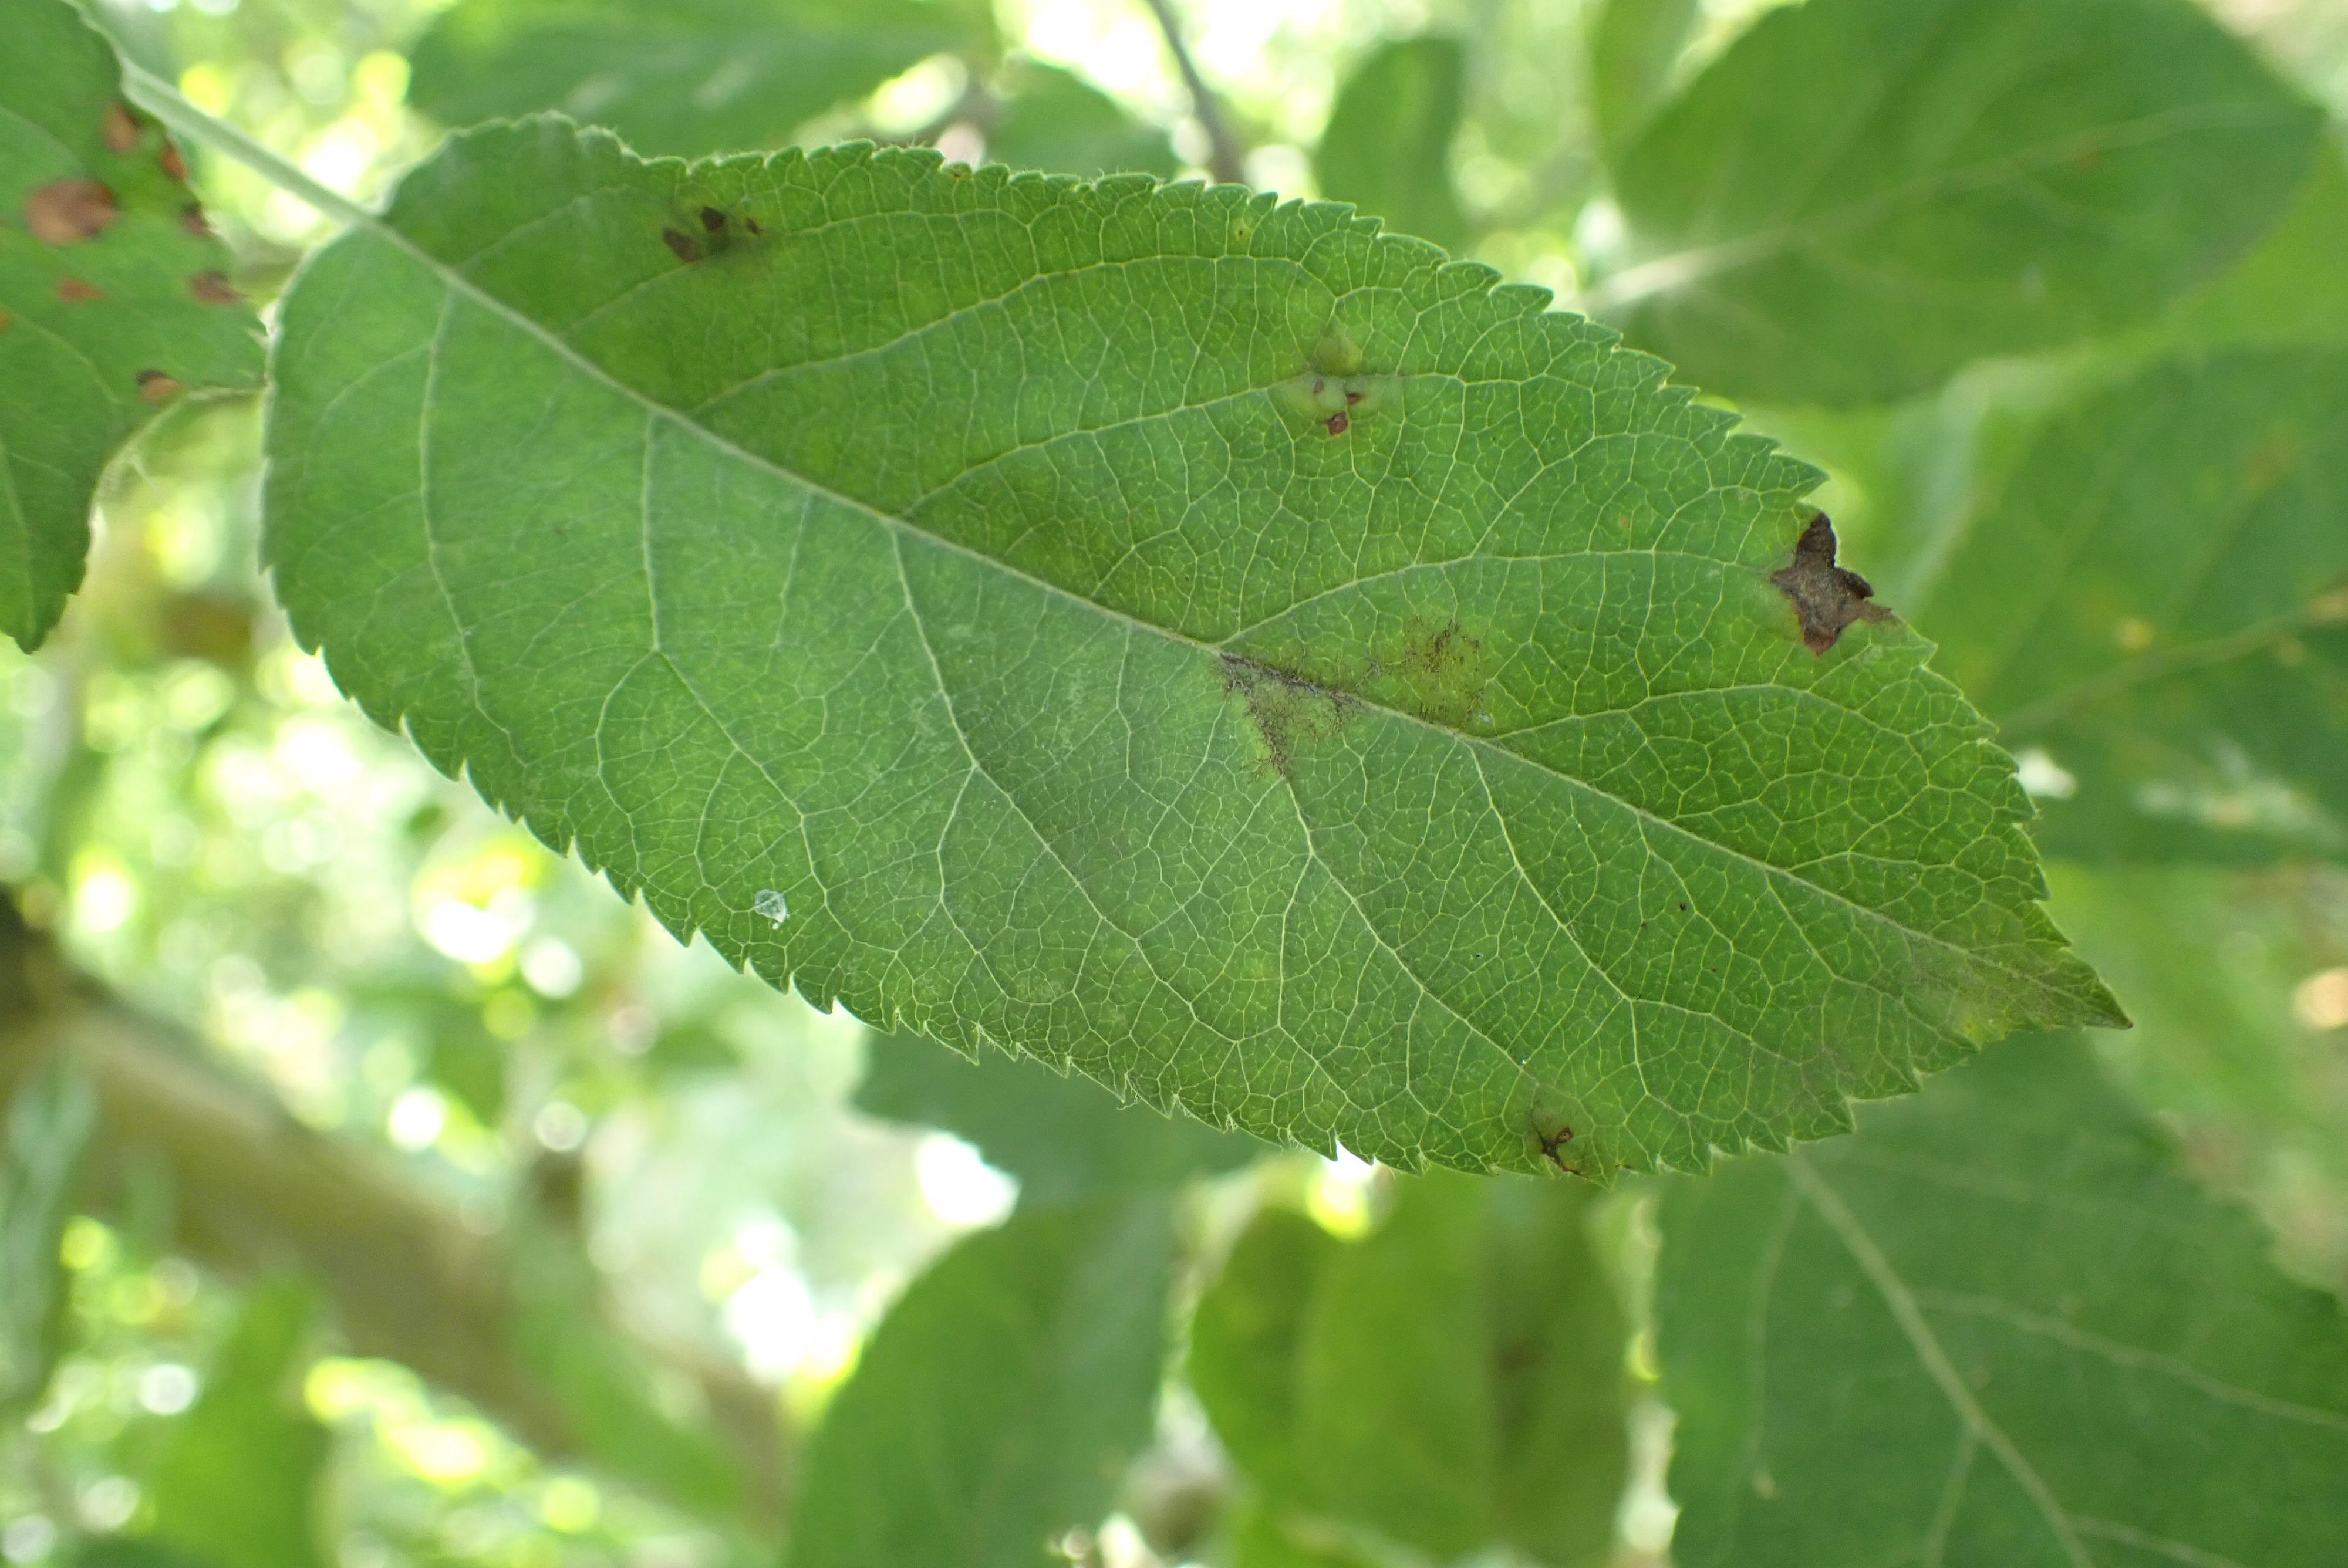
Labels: scab